Pichangatti

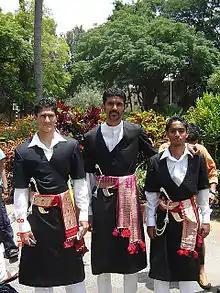
The Kodavas with the pichangatti slipped behind the waist band.

Pichangatti is derived from a Tamil word for "hand knife". Pichangatti was invented by the Kodavas. The Kodava people are indigenous to the southwestern region of India, which corresponds with the modern state of Karnataka. During the colonial period, the British named the region "Coorgi", a corruption of the Kannada word "kodaga" or "kodagu" meaning "hilly, steep". The word refers to the geographical condition of the region.